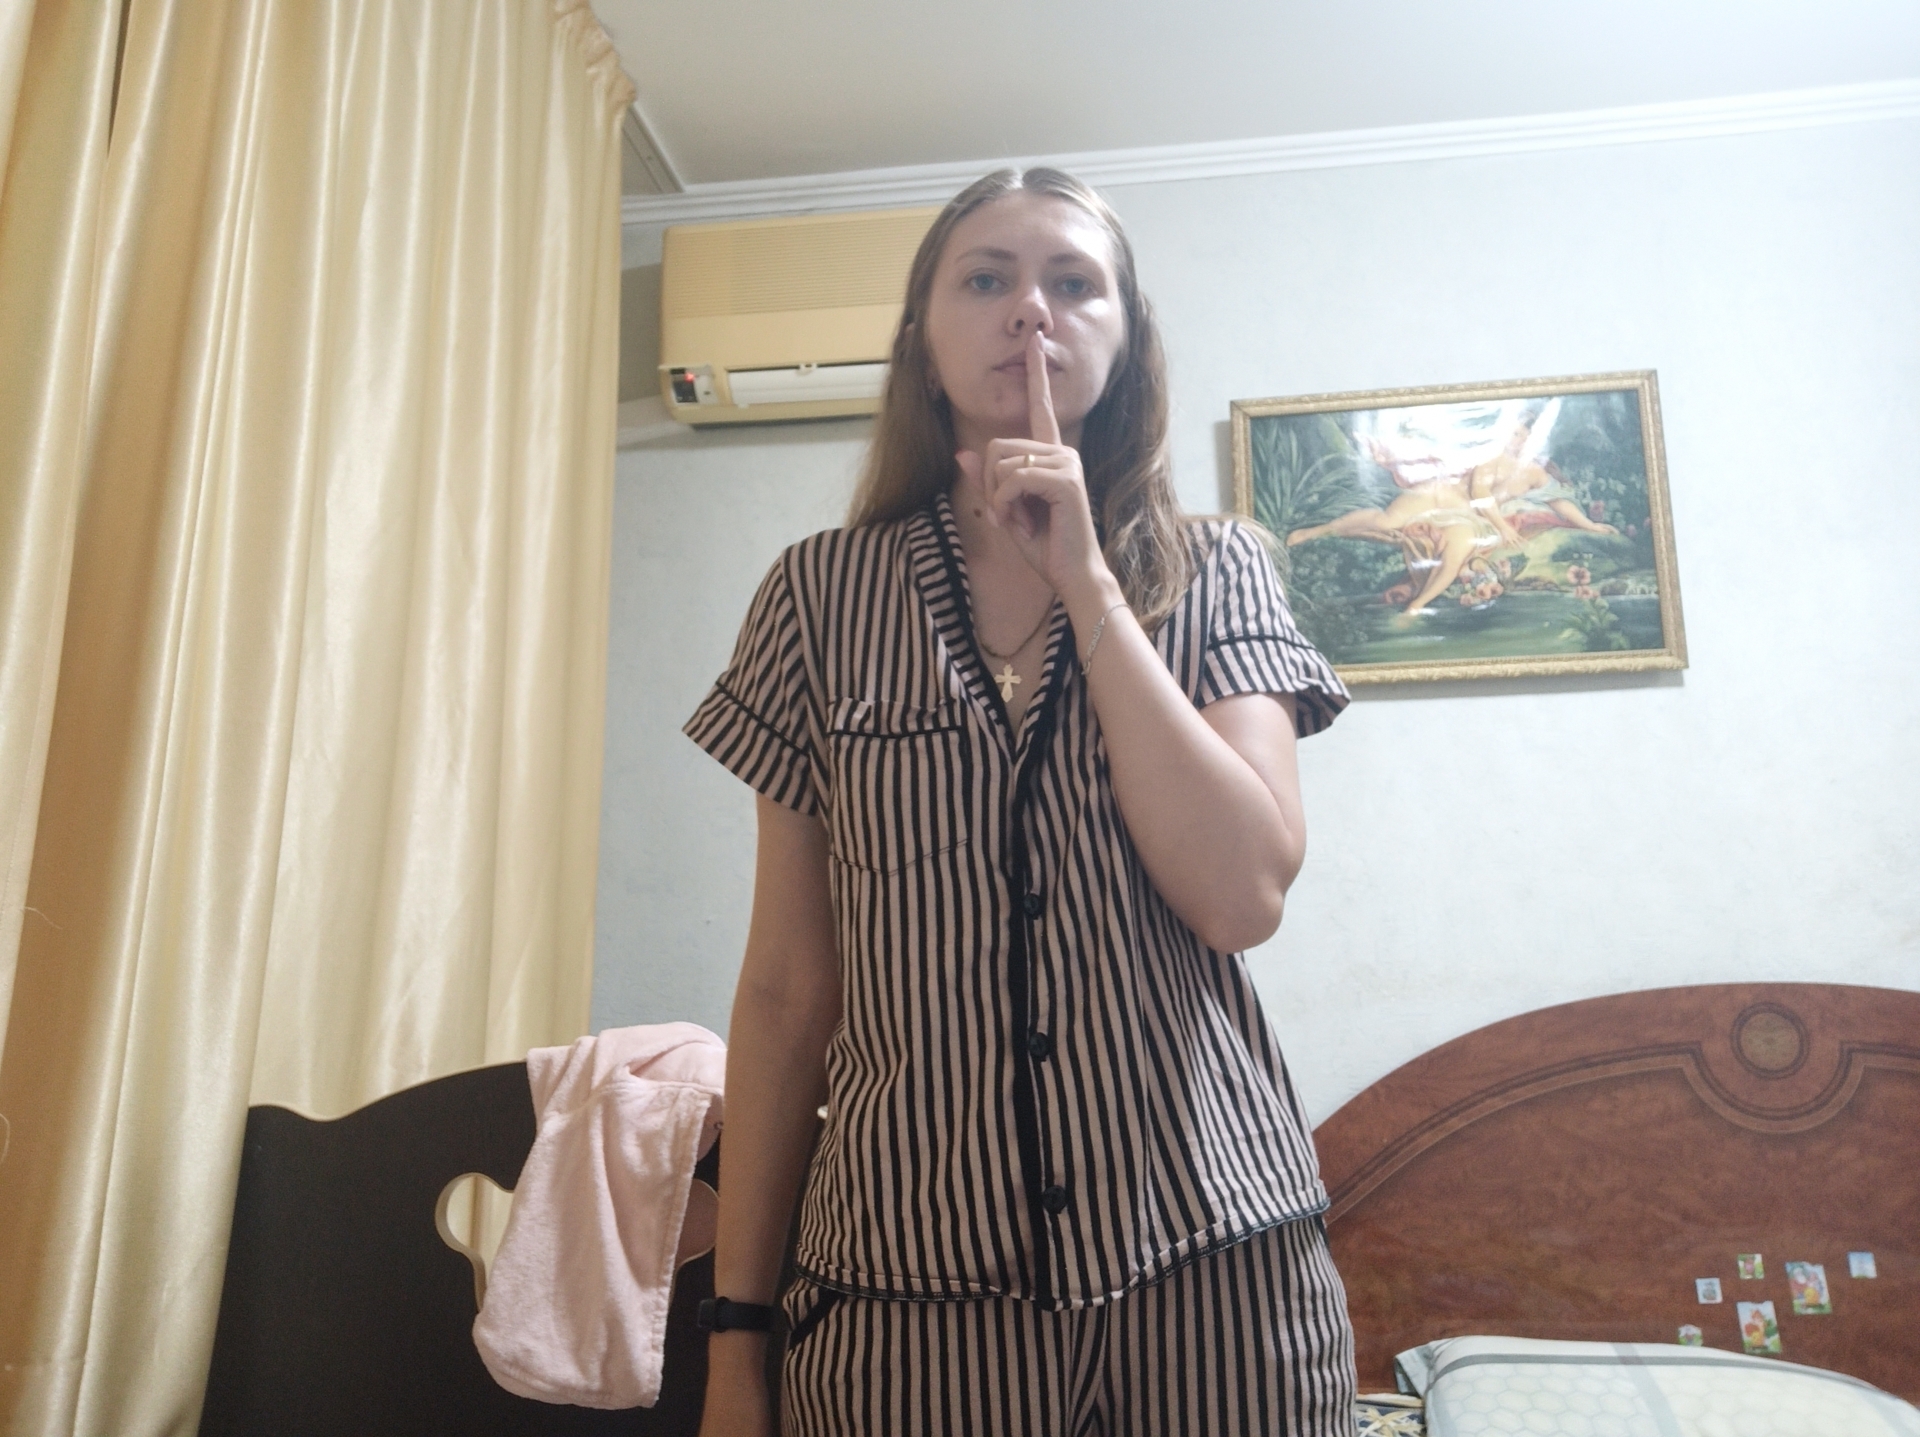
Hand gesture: mute